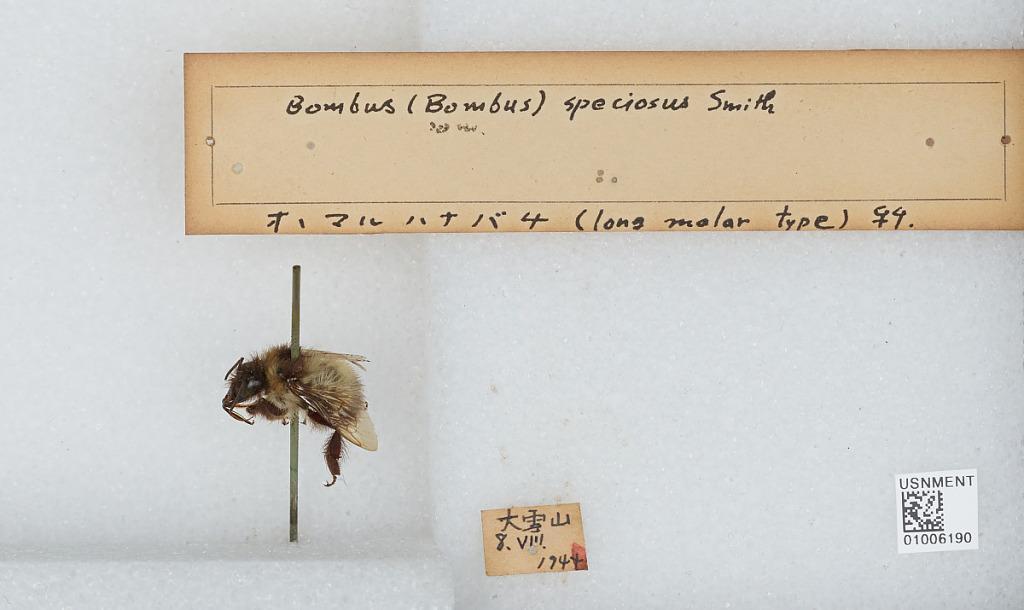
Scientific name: Bombus (Bombus) ignitus Smith
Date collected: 1944-8-8